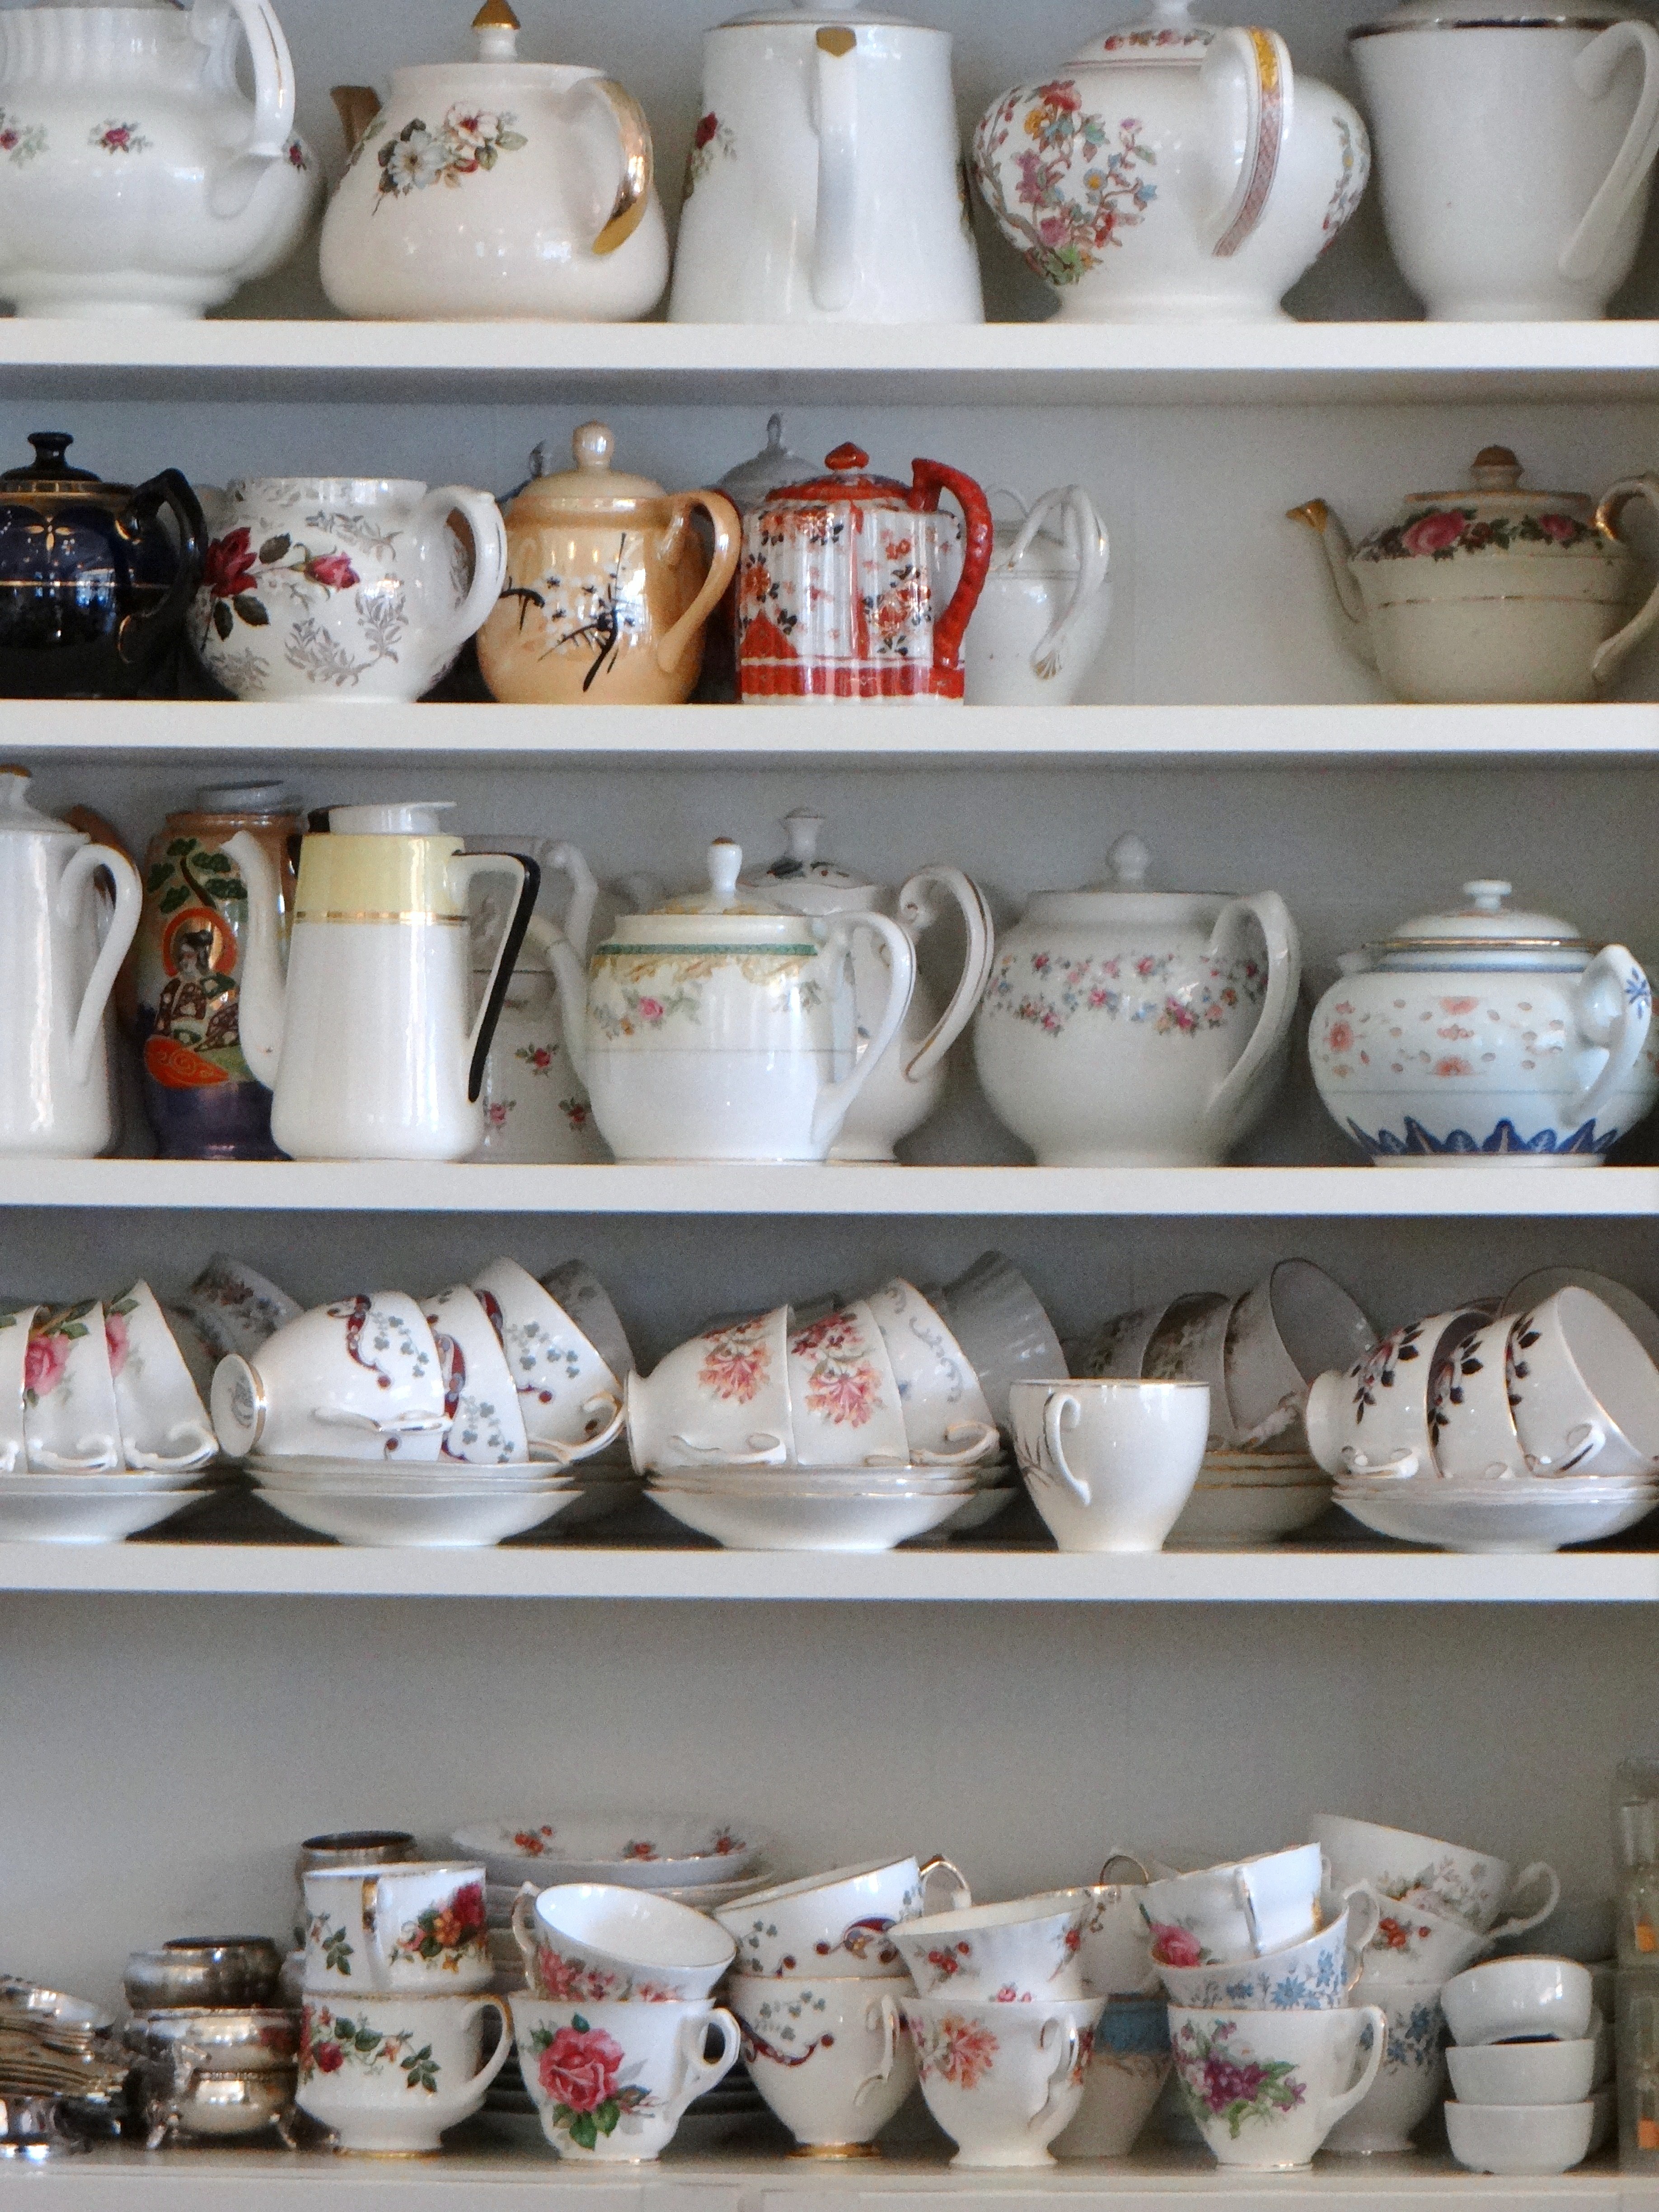
white, vintage, antique, tea, ceramic, drink, tableware, material, product, art, porcelain